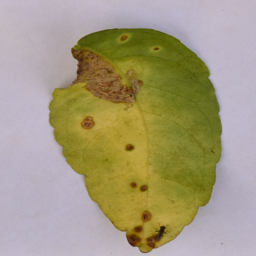
Plant part: leaf
Disease: canker